Italian immigration in Rio Grande do Sul

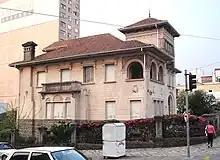
The Palace of Abramo Eberle.

The layout of the headquarters followed the model of the orthogonal Roman grid, disregarding the topography of the land, which would later give rise to urbanization problems. Some very quickly grew into dynamic and well-organized villages, with schools, churches, and other public buildings, such as Bento Gonçalves (former Dona Isabel Colony), Garibaldi (former Count of Eu), and Silveira Martins (former Fourth Colony). However, Bento Gonçalves had its development hindered until 1917 when it was connected to the state railroads, and Antônio Prado, which was envisioned by the government to become the head of the region, ended up stagnating due to the detour of a fundamental road for the interconnection between that area and northern Brazil. It passed through Caxias do Sul, allowing the almost intact preservation of its historical center. This city, thus, assumed a clear regional protagonism from the beginning.